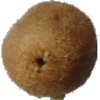
Label: Kiwi 1